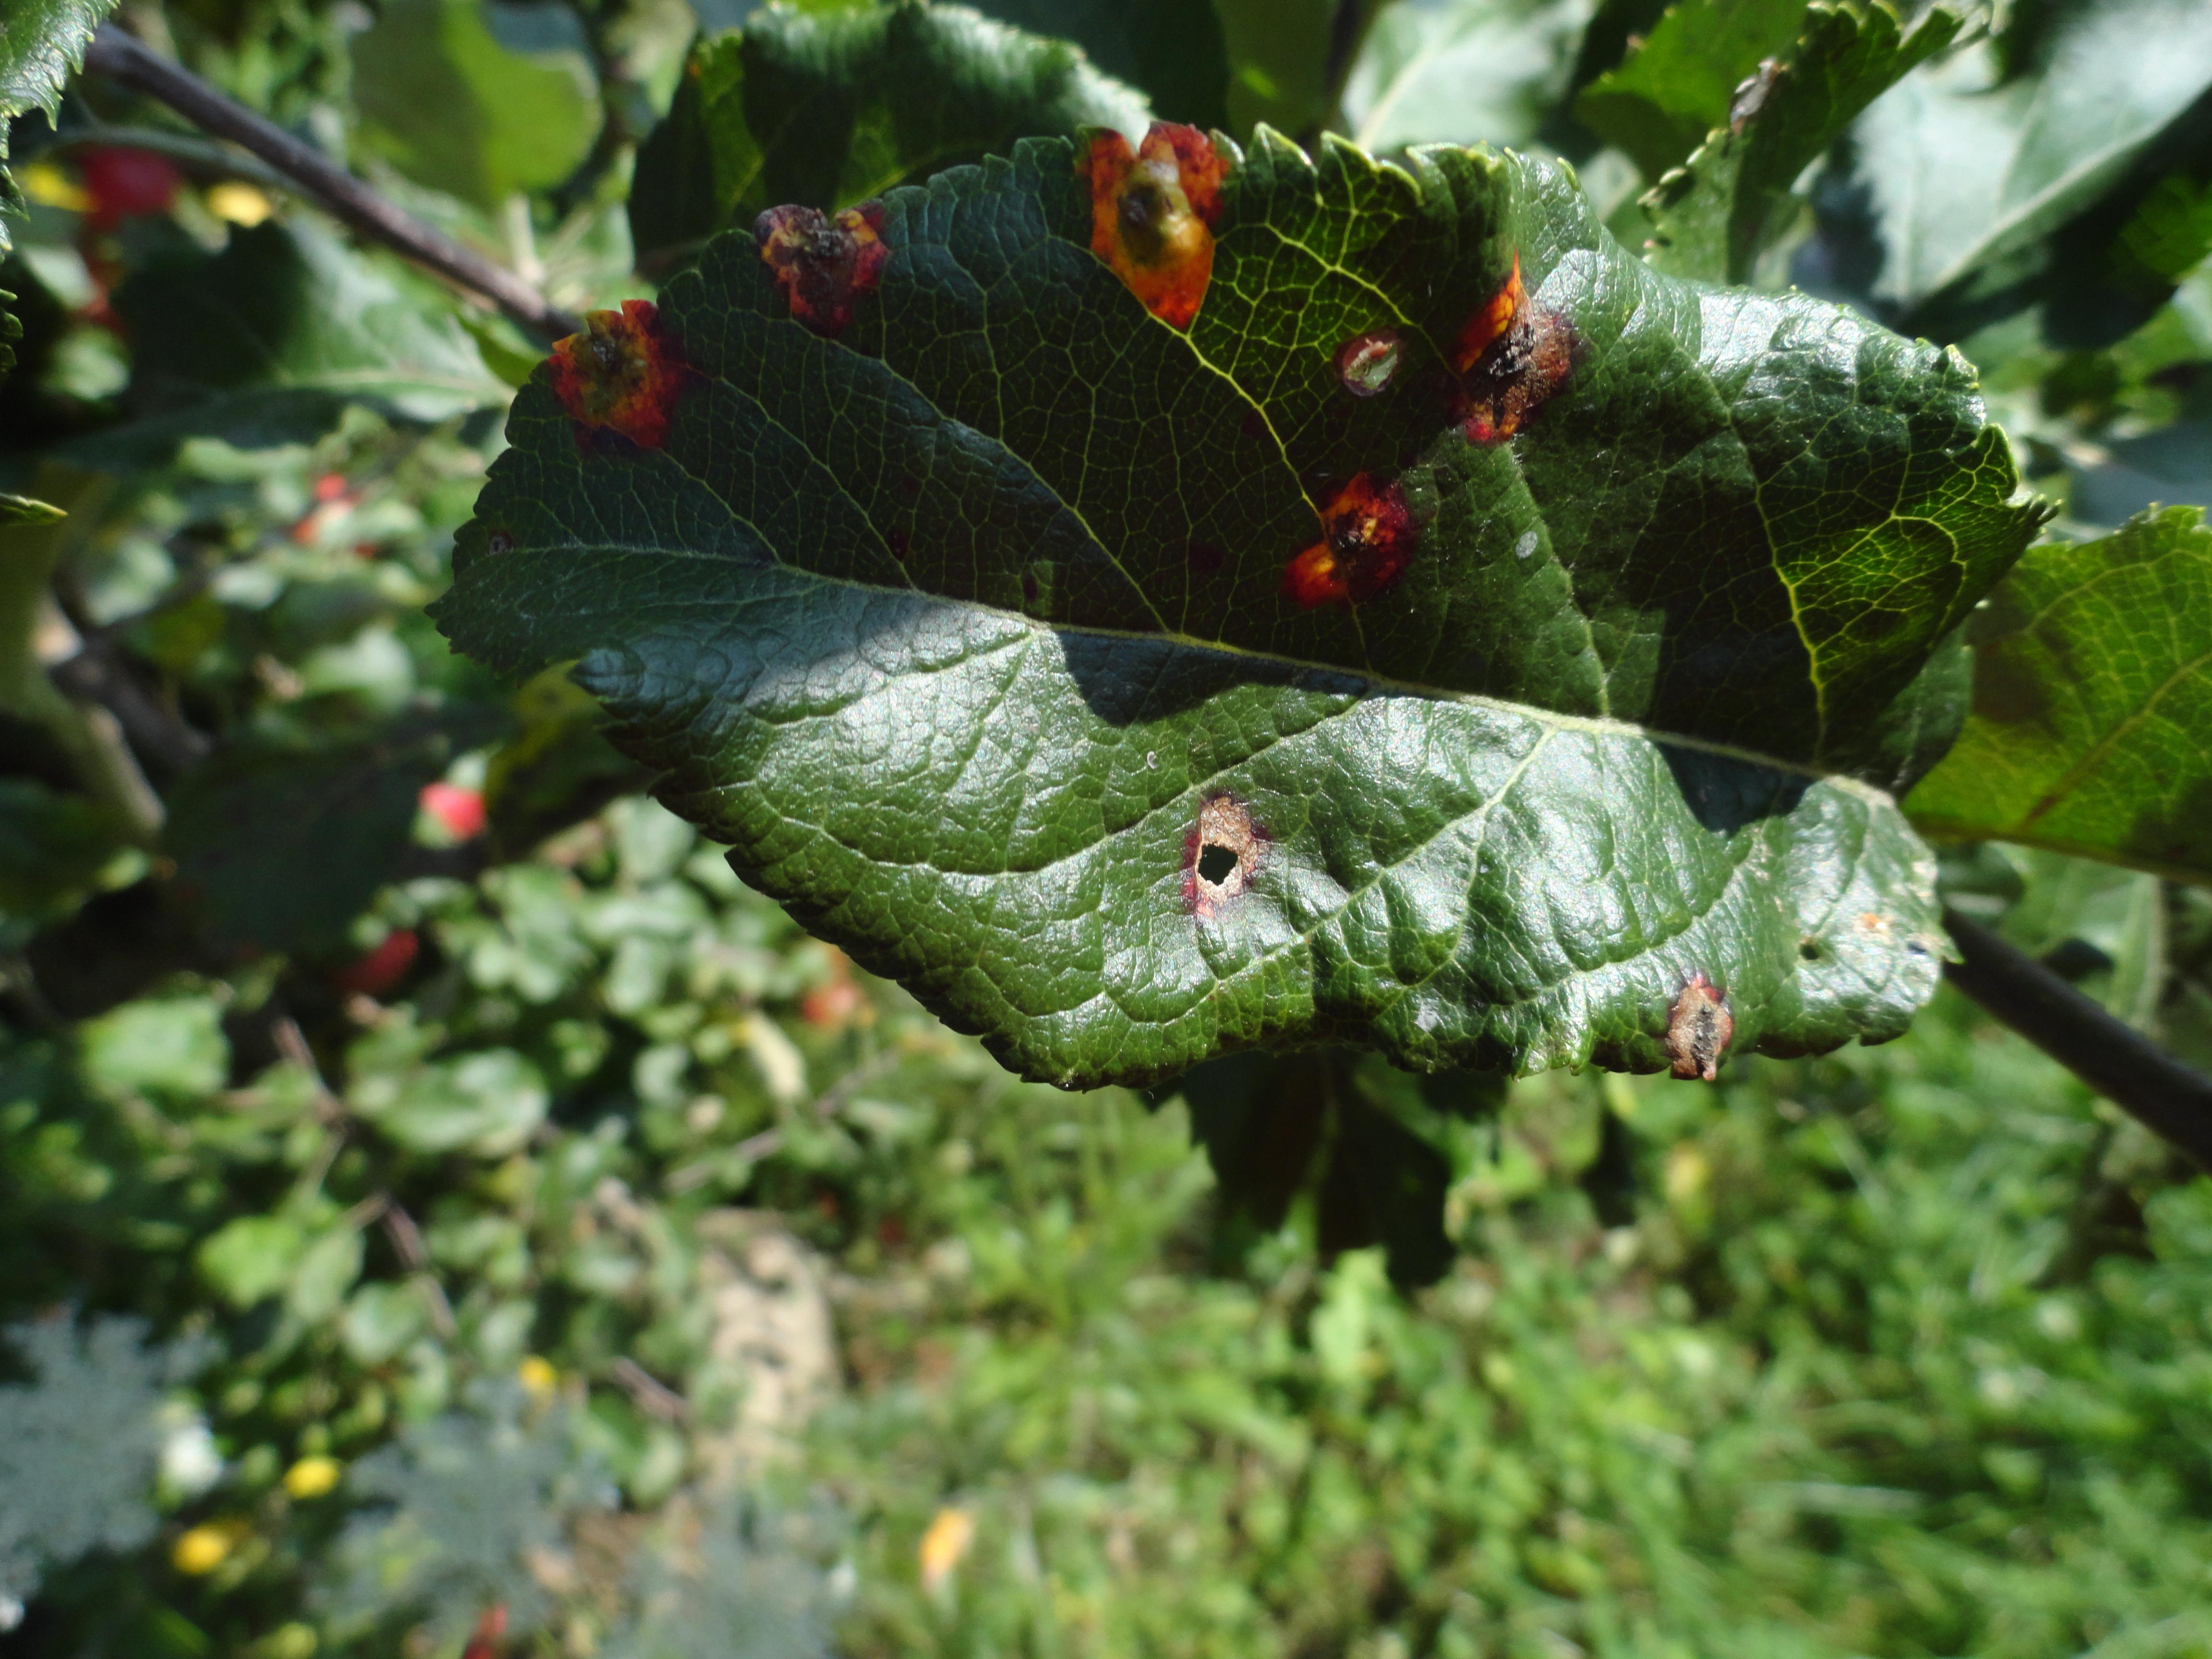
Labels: rust